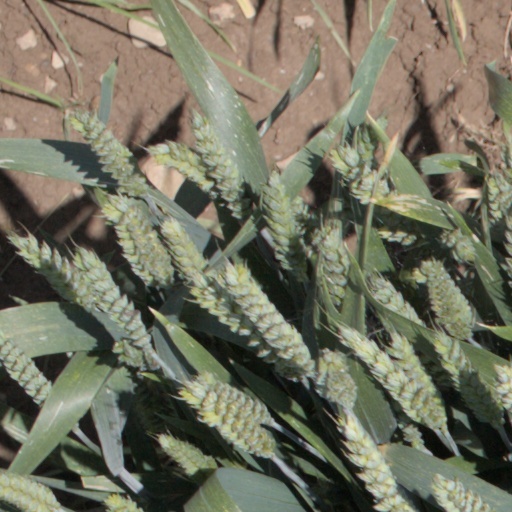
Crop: wheat